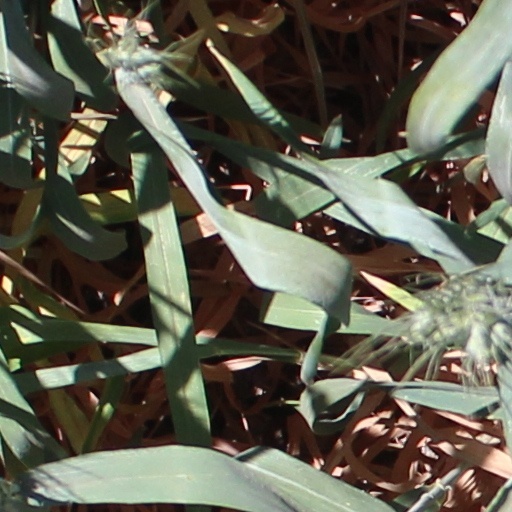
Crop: wheat